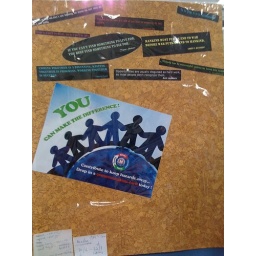
My wall in my office